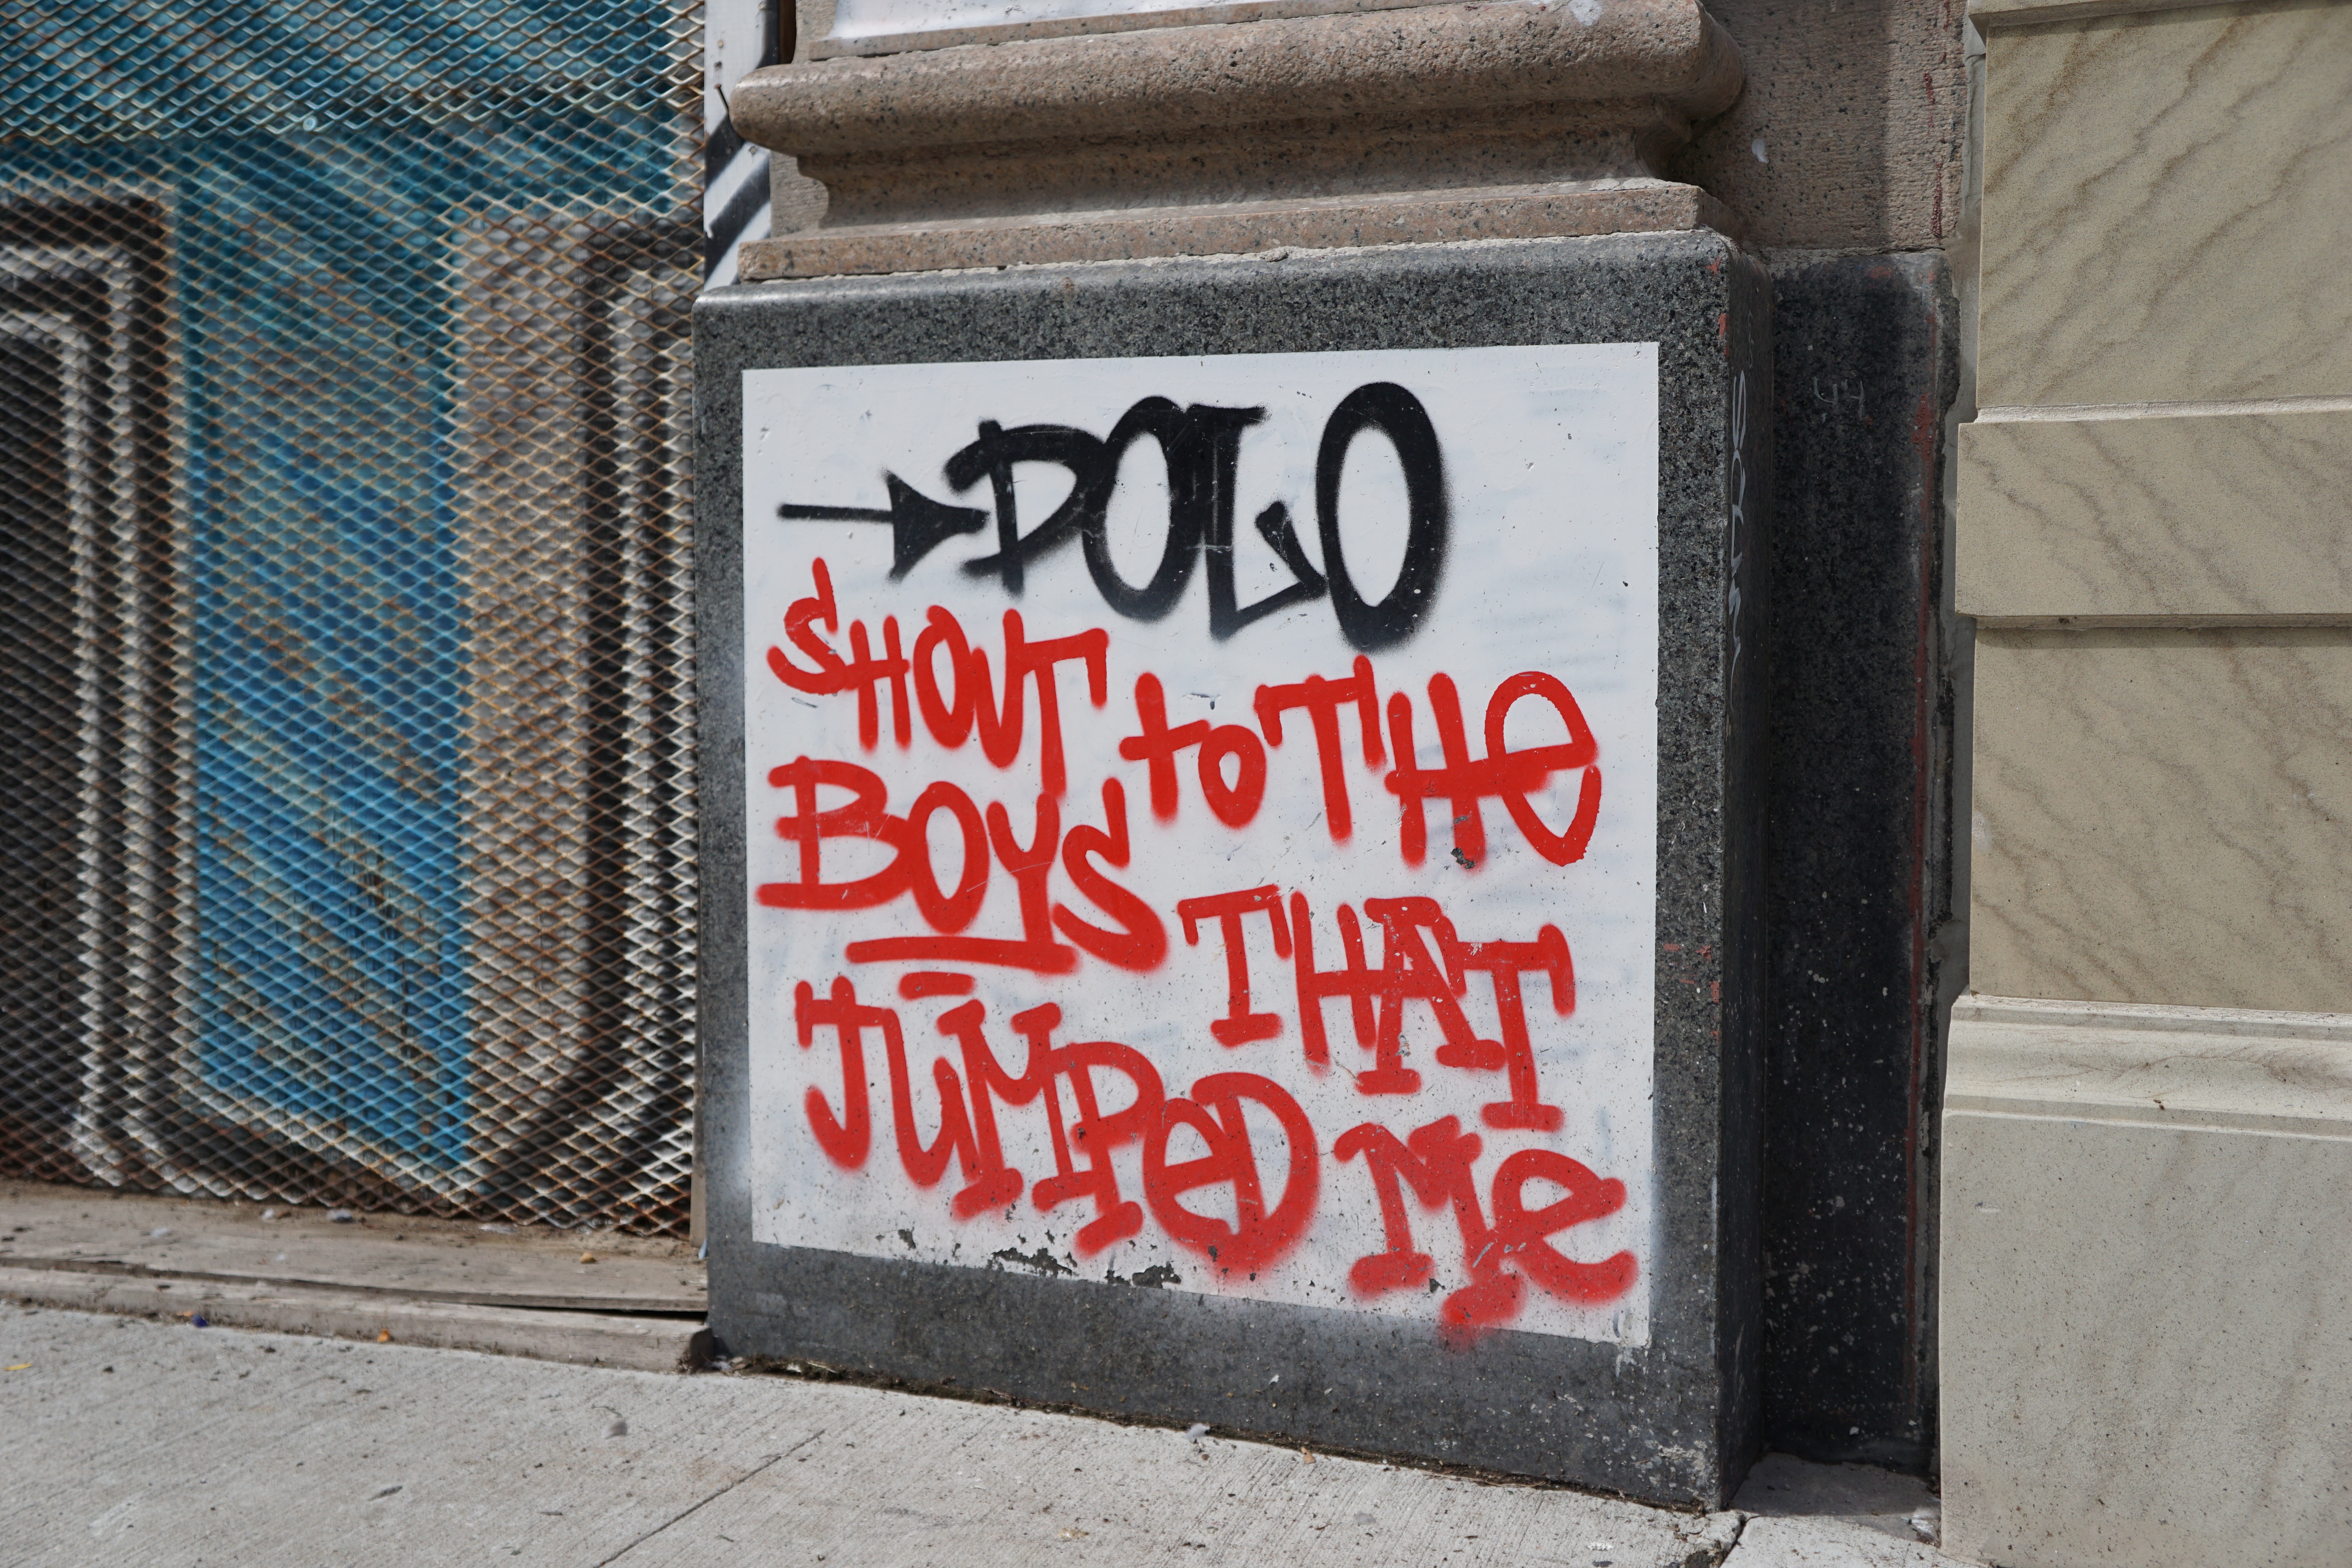
downtown, sign, street sign, graffiti, signage, concrete, street art, art, detroit, wall art